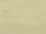
Surface type: concrete